Mastaba of Seshemnefer

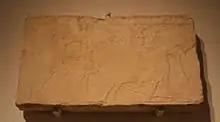
The slaughter of the steer

Scenes of various kinds of agriculture, like this broken relief with two and a half preserved registers of a harvest scene, are a regular part of the decoration of large tombs. The three preserved fragments were removed from the right part of the west wall. The left part of the wall is lost, but contained a depiction of the owner of the tomb, whose legs and kilt were still preserved when the tomb was first excavated. This allows the scene to be contextualised as a whole: Seshemnefer IV stood at left, facing right; in front of him, flax and cereals are being harvested. The harvesting of the cereals with hand sickles is preserved in the surviving fragments, including an overseer standing at right. Below, the transport of the cereal to the granary is shown. The grain is kept in large sacks which are carried by donkeys. Finally, at right, two workers stack the grain in the granary, as an caption explains. The donkey driver hold the sacks in place with his hands. In the upper register, the agricultural scenes are not preserved. On the other wall of the same room, further work was depicted: the threshing of the grain with the help of the donkeys and the winnowing. All these images guaranteed the tomb owner a supply of the necessities of live after his death. They would protect him from hunger and thirst for all eternity. The relief is made of limestone and is 84.5 cm high, 1.005 meters wide and 10.5 cm deep.